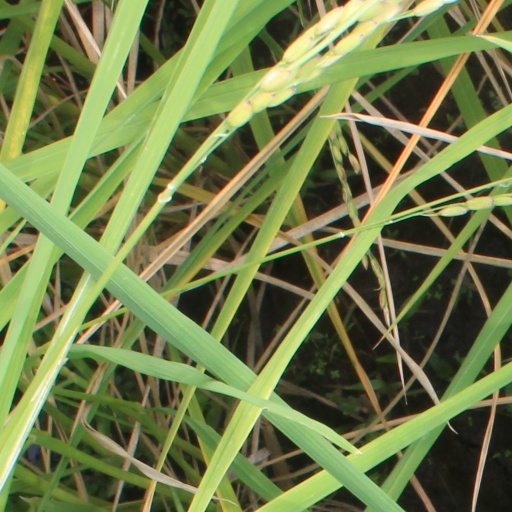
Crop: rice